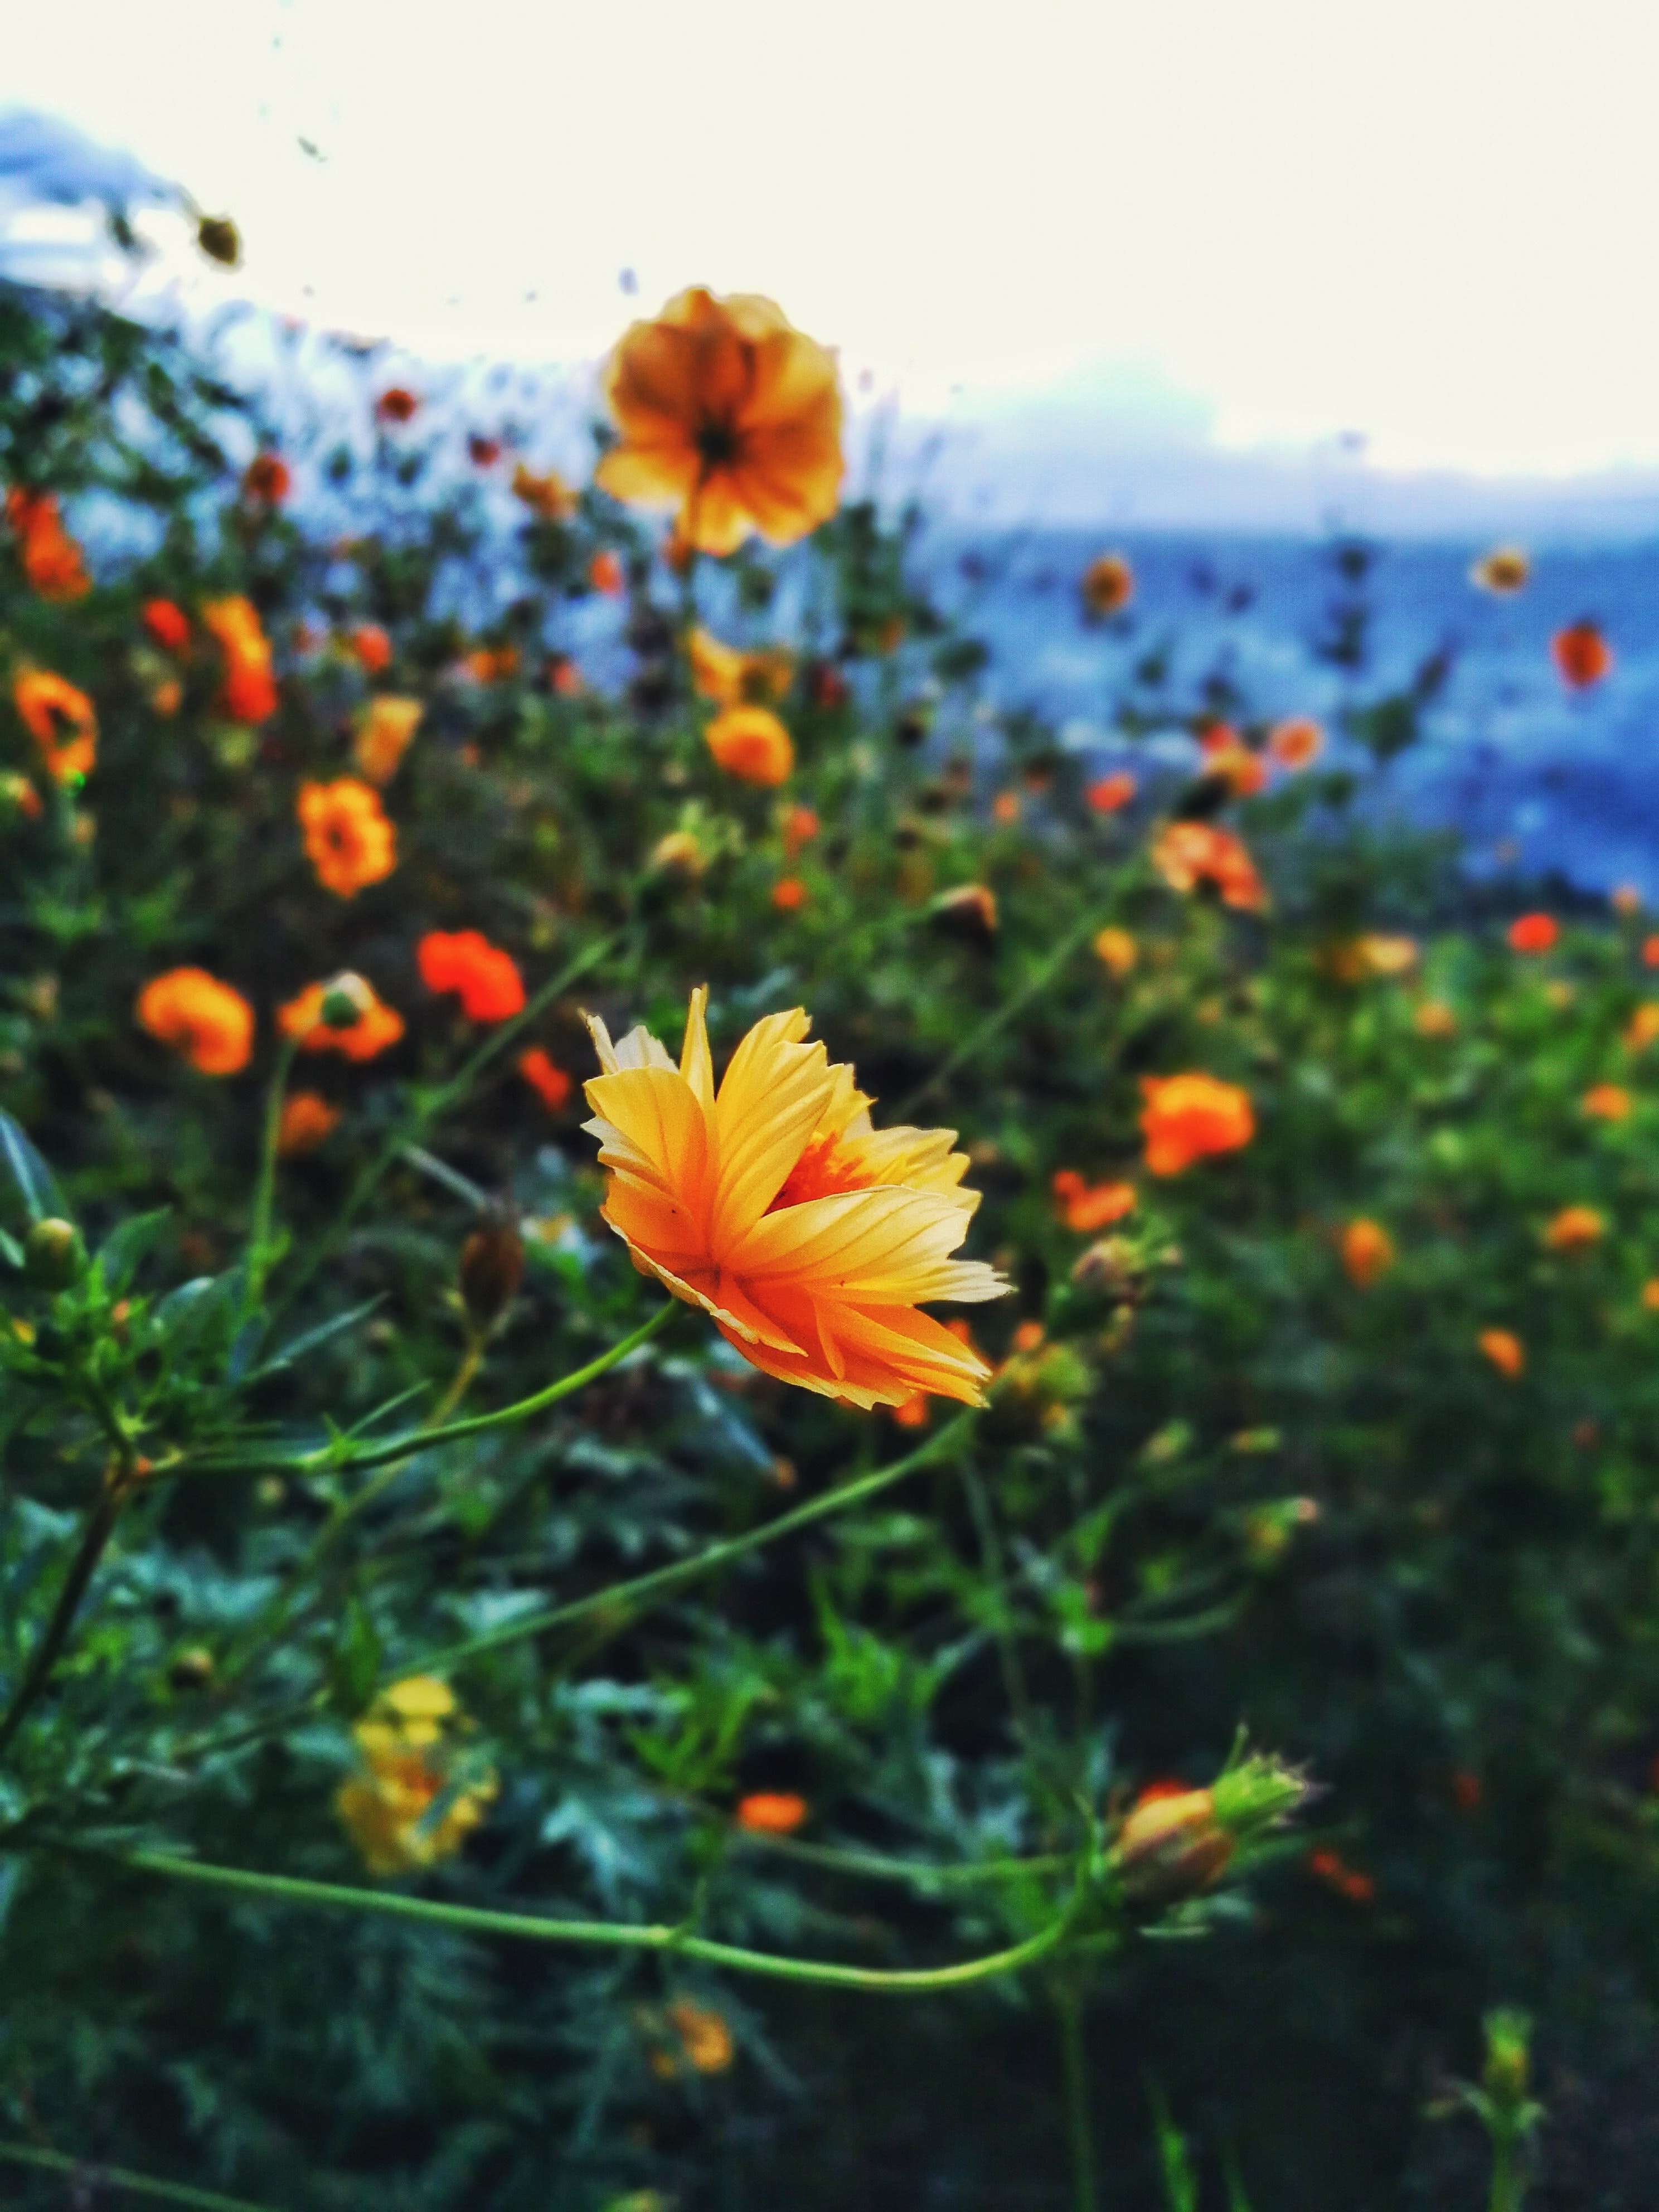
flower, flowering plant, plant, sulfur cosmos, sky, vegetation, wildflower, petal, yellow, orange, garden cosmos, cosmos, spring, daisy family, summer, plant stem, landscape, meadow, sunflower, field, Forb, annual plant, prairie, coquelicot, perennial plant